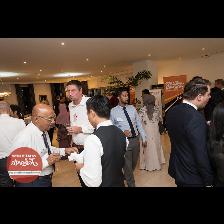
Label: Human